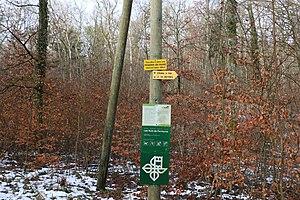
Bas fourneaux de la forêt des Bellaires
Les bas fourneaux de la forêt des Bellaires sont des sites archéologiques situés sur le territoire de la commune Vaudoise de Romainmôtier-Envy, en Suisse.